José Reynaldo Bencosme de Leon

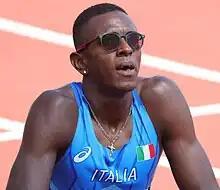
Bencosme on the 2022 European Athletics Championships

José Reynaldo Bencosme de Leon (16 May 1992) is an Italian 400m hurdler of Dominican descent, a semifinalist at the 2012 Summer Olympics.